Craigieburn, Victoria

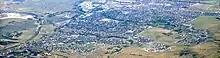
Aerial view of Craigieburn

Craigieburn is a suburb in Melbourne, Victoria, Australia, north of Melbourne's Central Business District, located within the City of Hume local government area. Craigieburn recorded a population of 65,178 at the 2021 census.